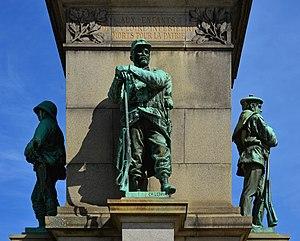
Trois des quatre sculptures du socle du Monument aux morts dédié aux enfants de Loire-Inférieure tombés lors la Guerre de 1870 (""Le Fantassin"" de Charles Lebourg, ""Le Fusilier colonial"" d'Henri Émile Allouard et ""Le Marin"" de Louis-Auguste Baralis) - Place Duchesse-Anne, Nantes
Le Monument aux morts de la guerre de 1870 est un monument aux morts érigé en 1897 à Nantes en mémoire aux soldats du département de la Loire-Atlantique tombés lors la guerre franco-allemande de 1870.